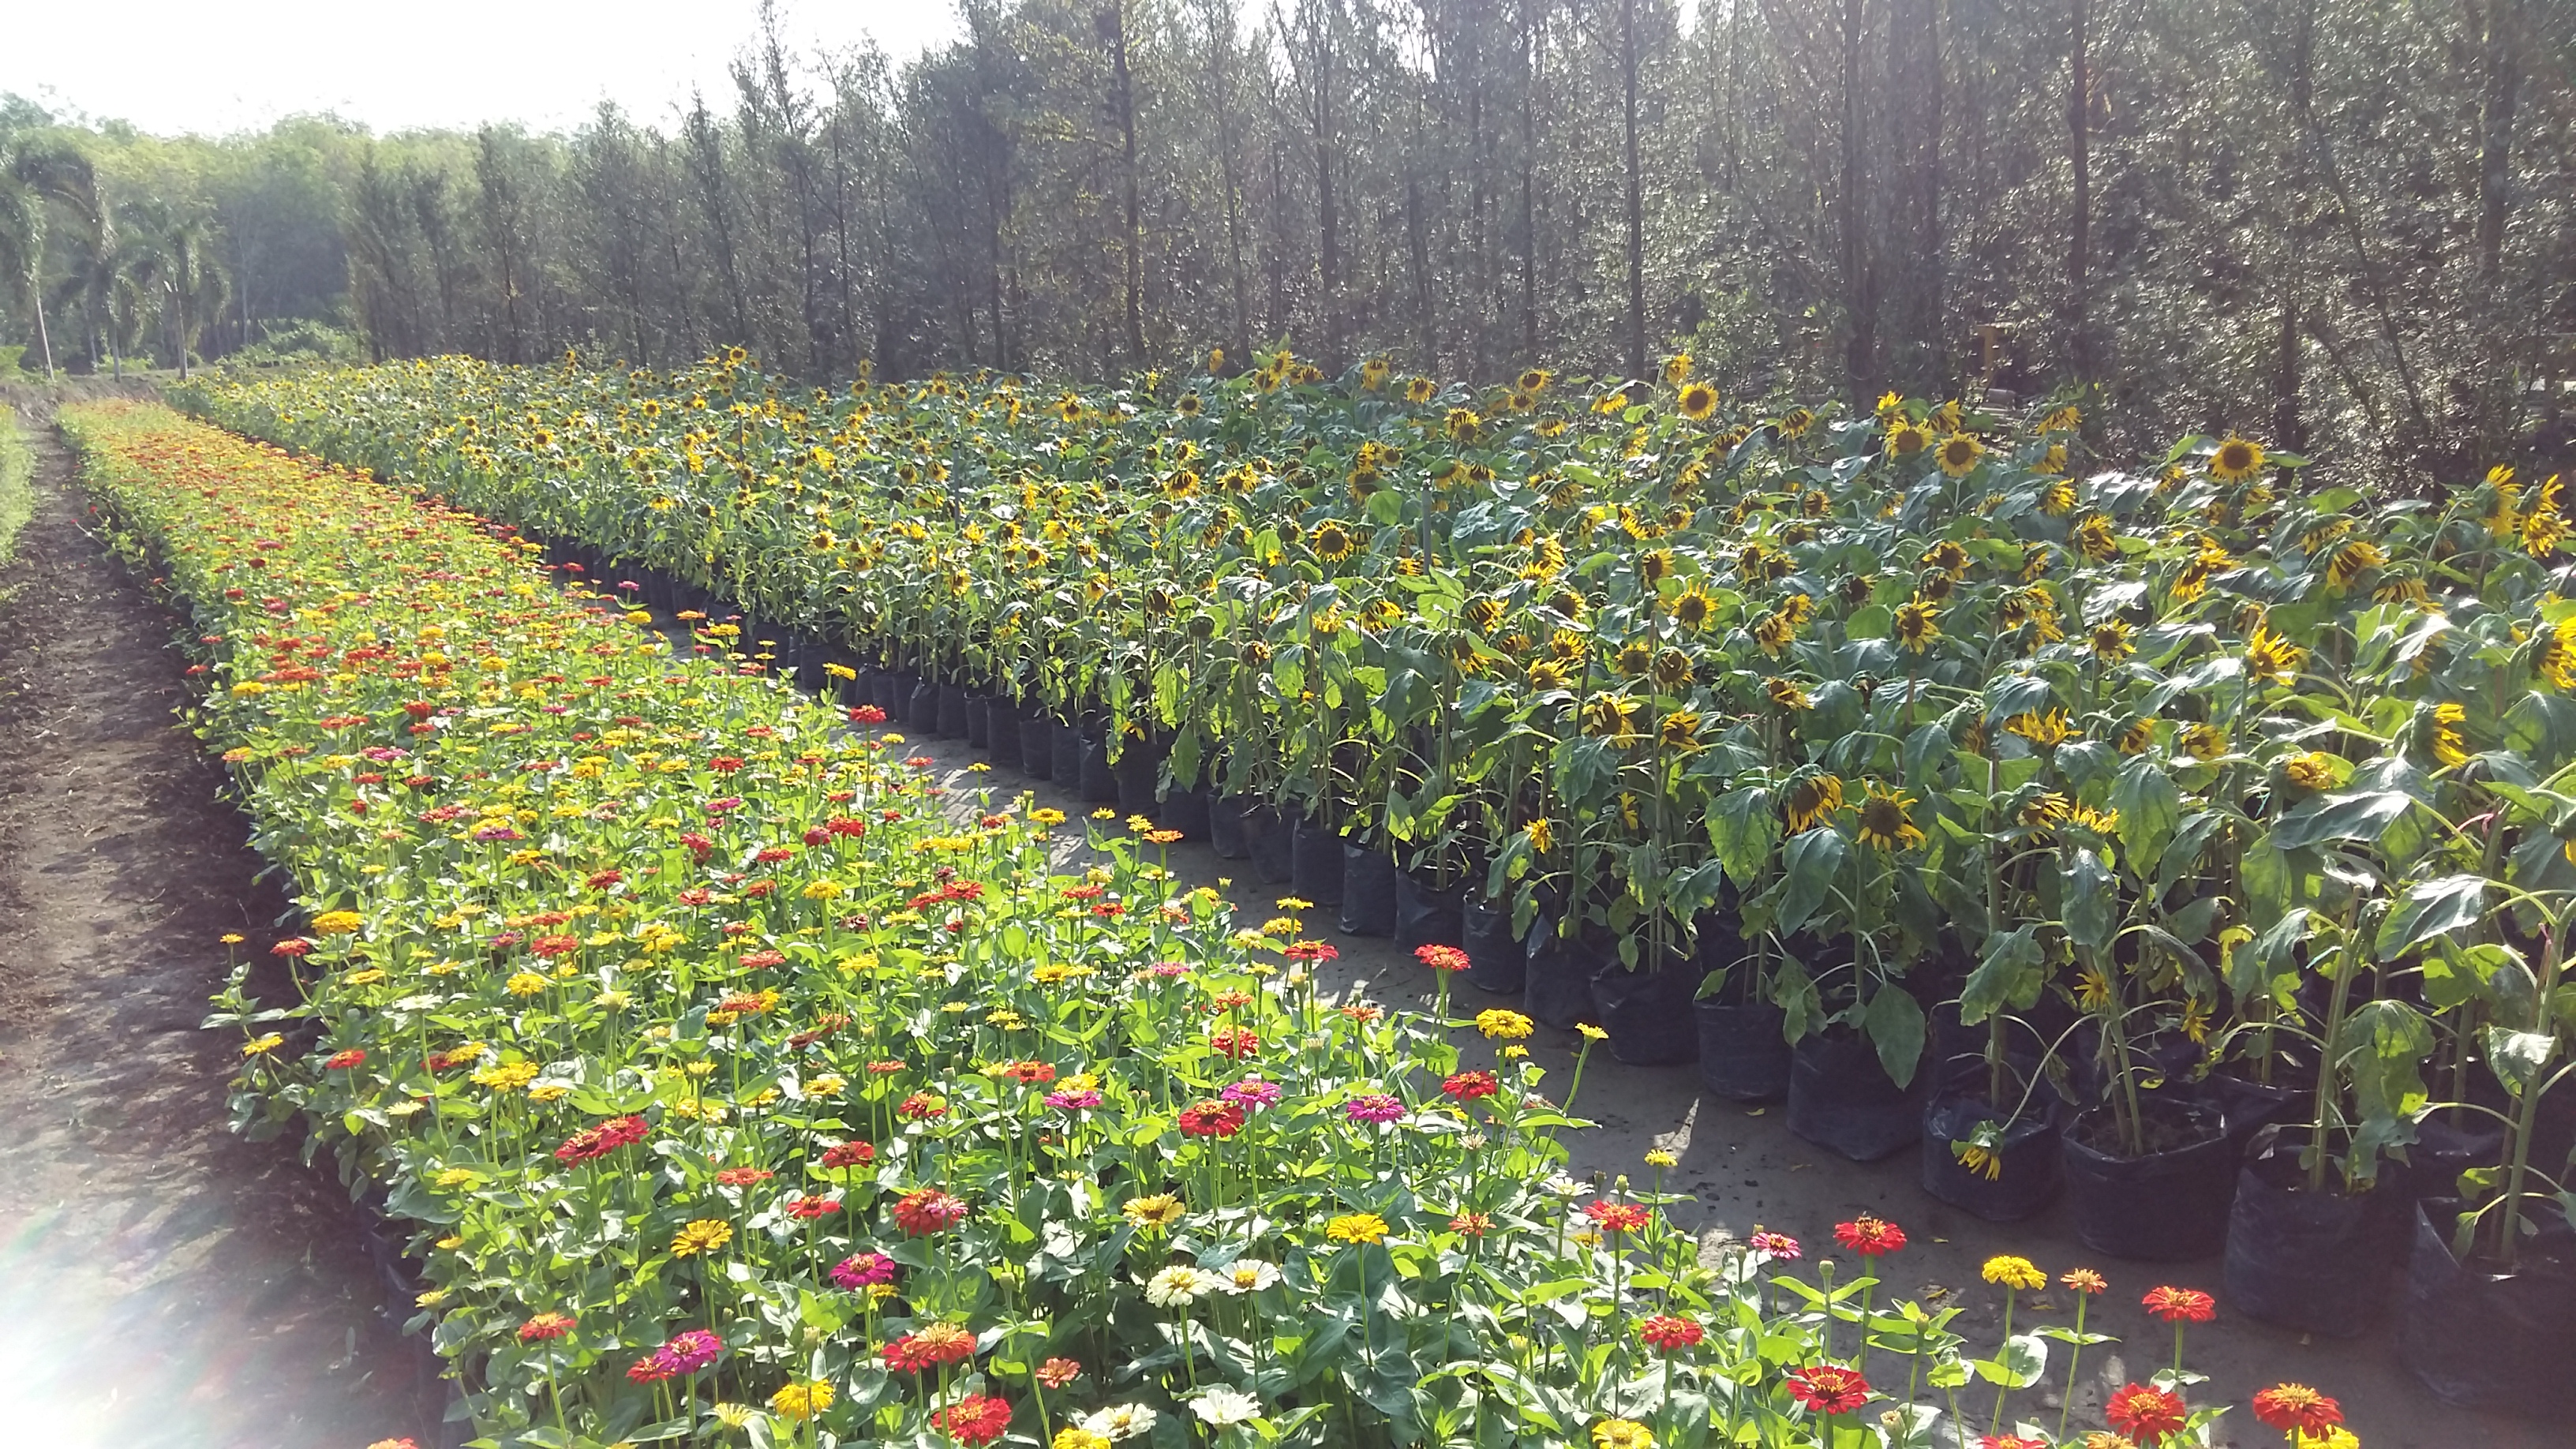
natural, flower, plant, shrub, flowering plant, spring, wildflower, tree, garden, plant community, meadow, groundcover, crop, annual plant, hypericum, herbaceous plant, farm, impatiens, sunflower, lantana, perennial plant